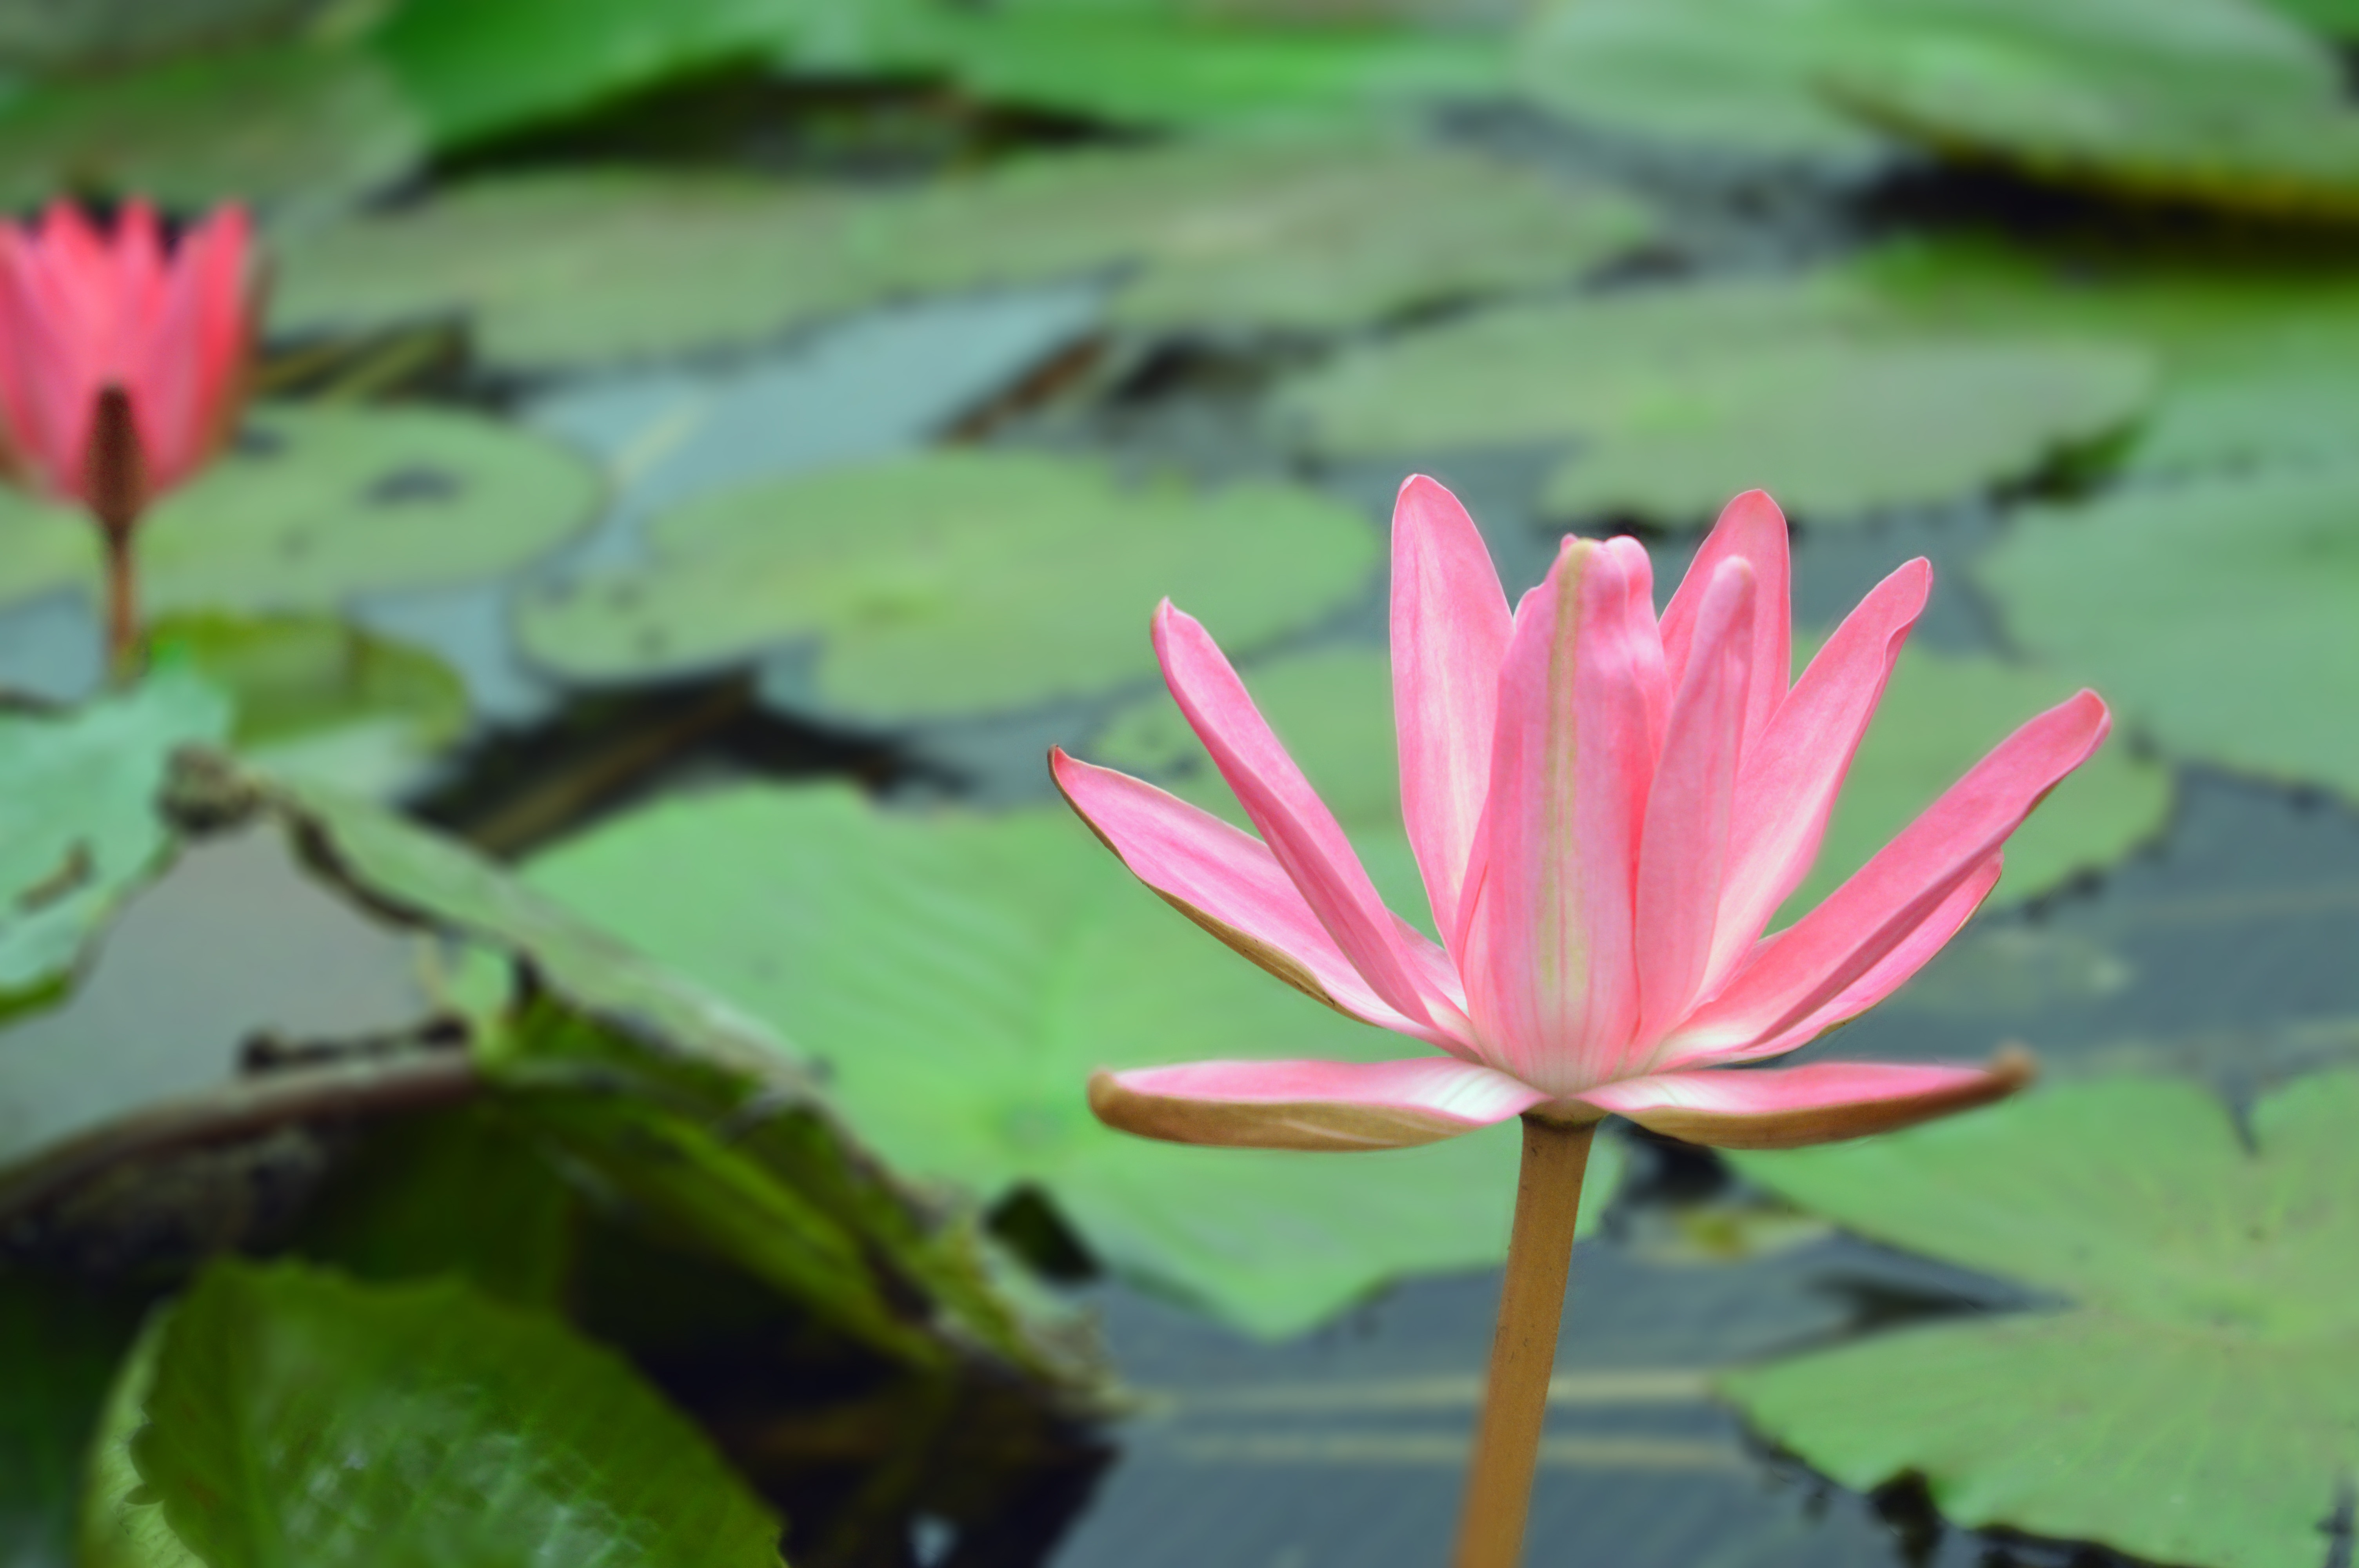
water, nature, blossom, plant, leaf, flower, petal, pond, green, buddhism, botany, garden, pink, sacred lotus, aquatic plant, flora, botanical, zen, wildflower, lotus flower, rosa, yoga, lotus, beauty, drops, water lilies, macro photography, flowering plant, annual plant, plant stem, land plant, lotus family, proteales